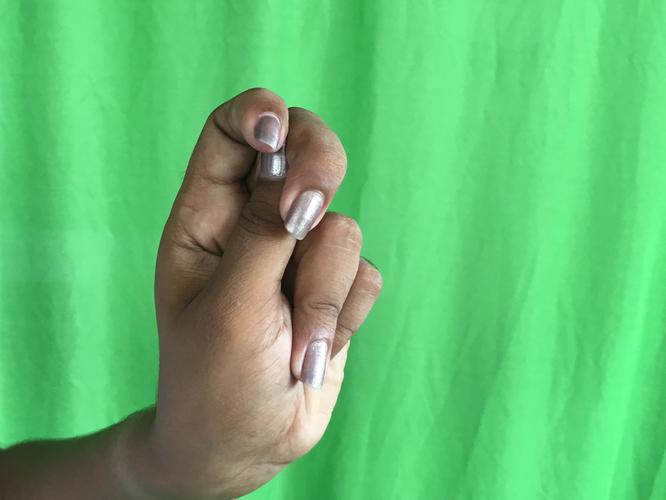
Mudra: Katakamukha_2
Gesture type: single_hand